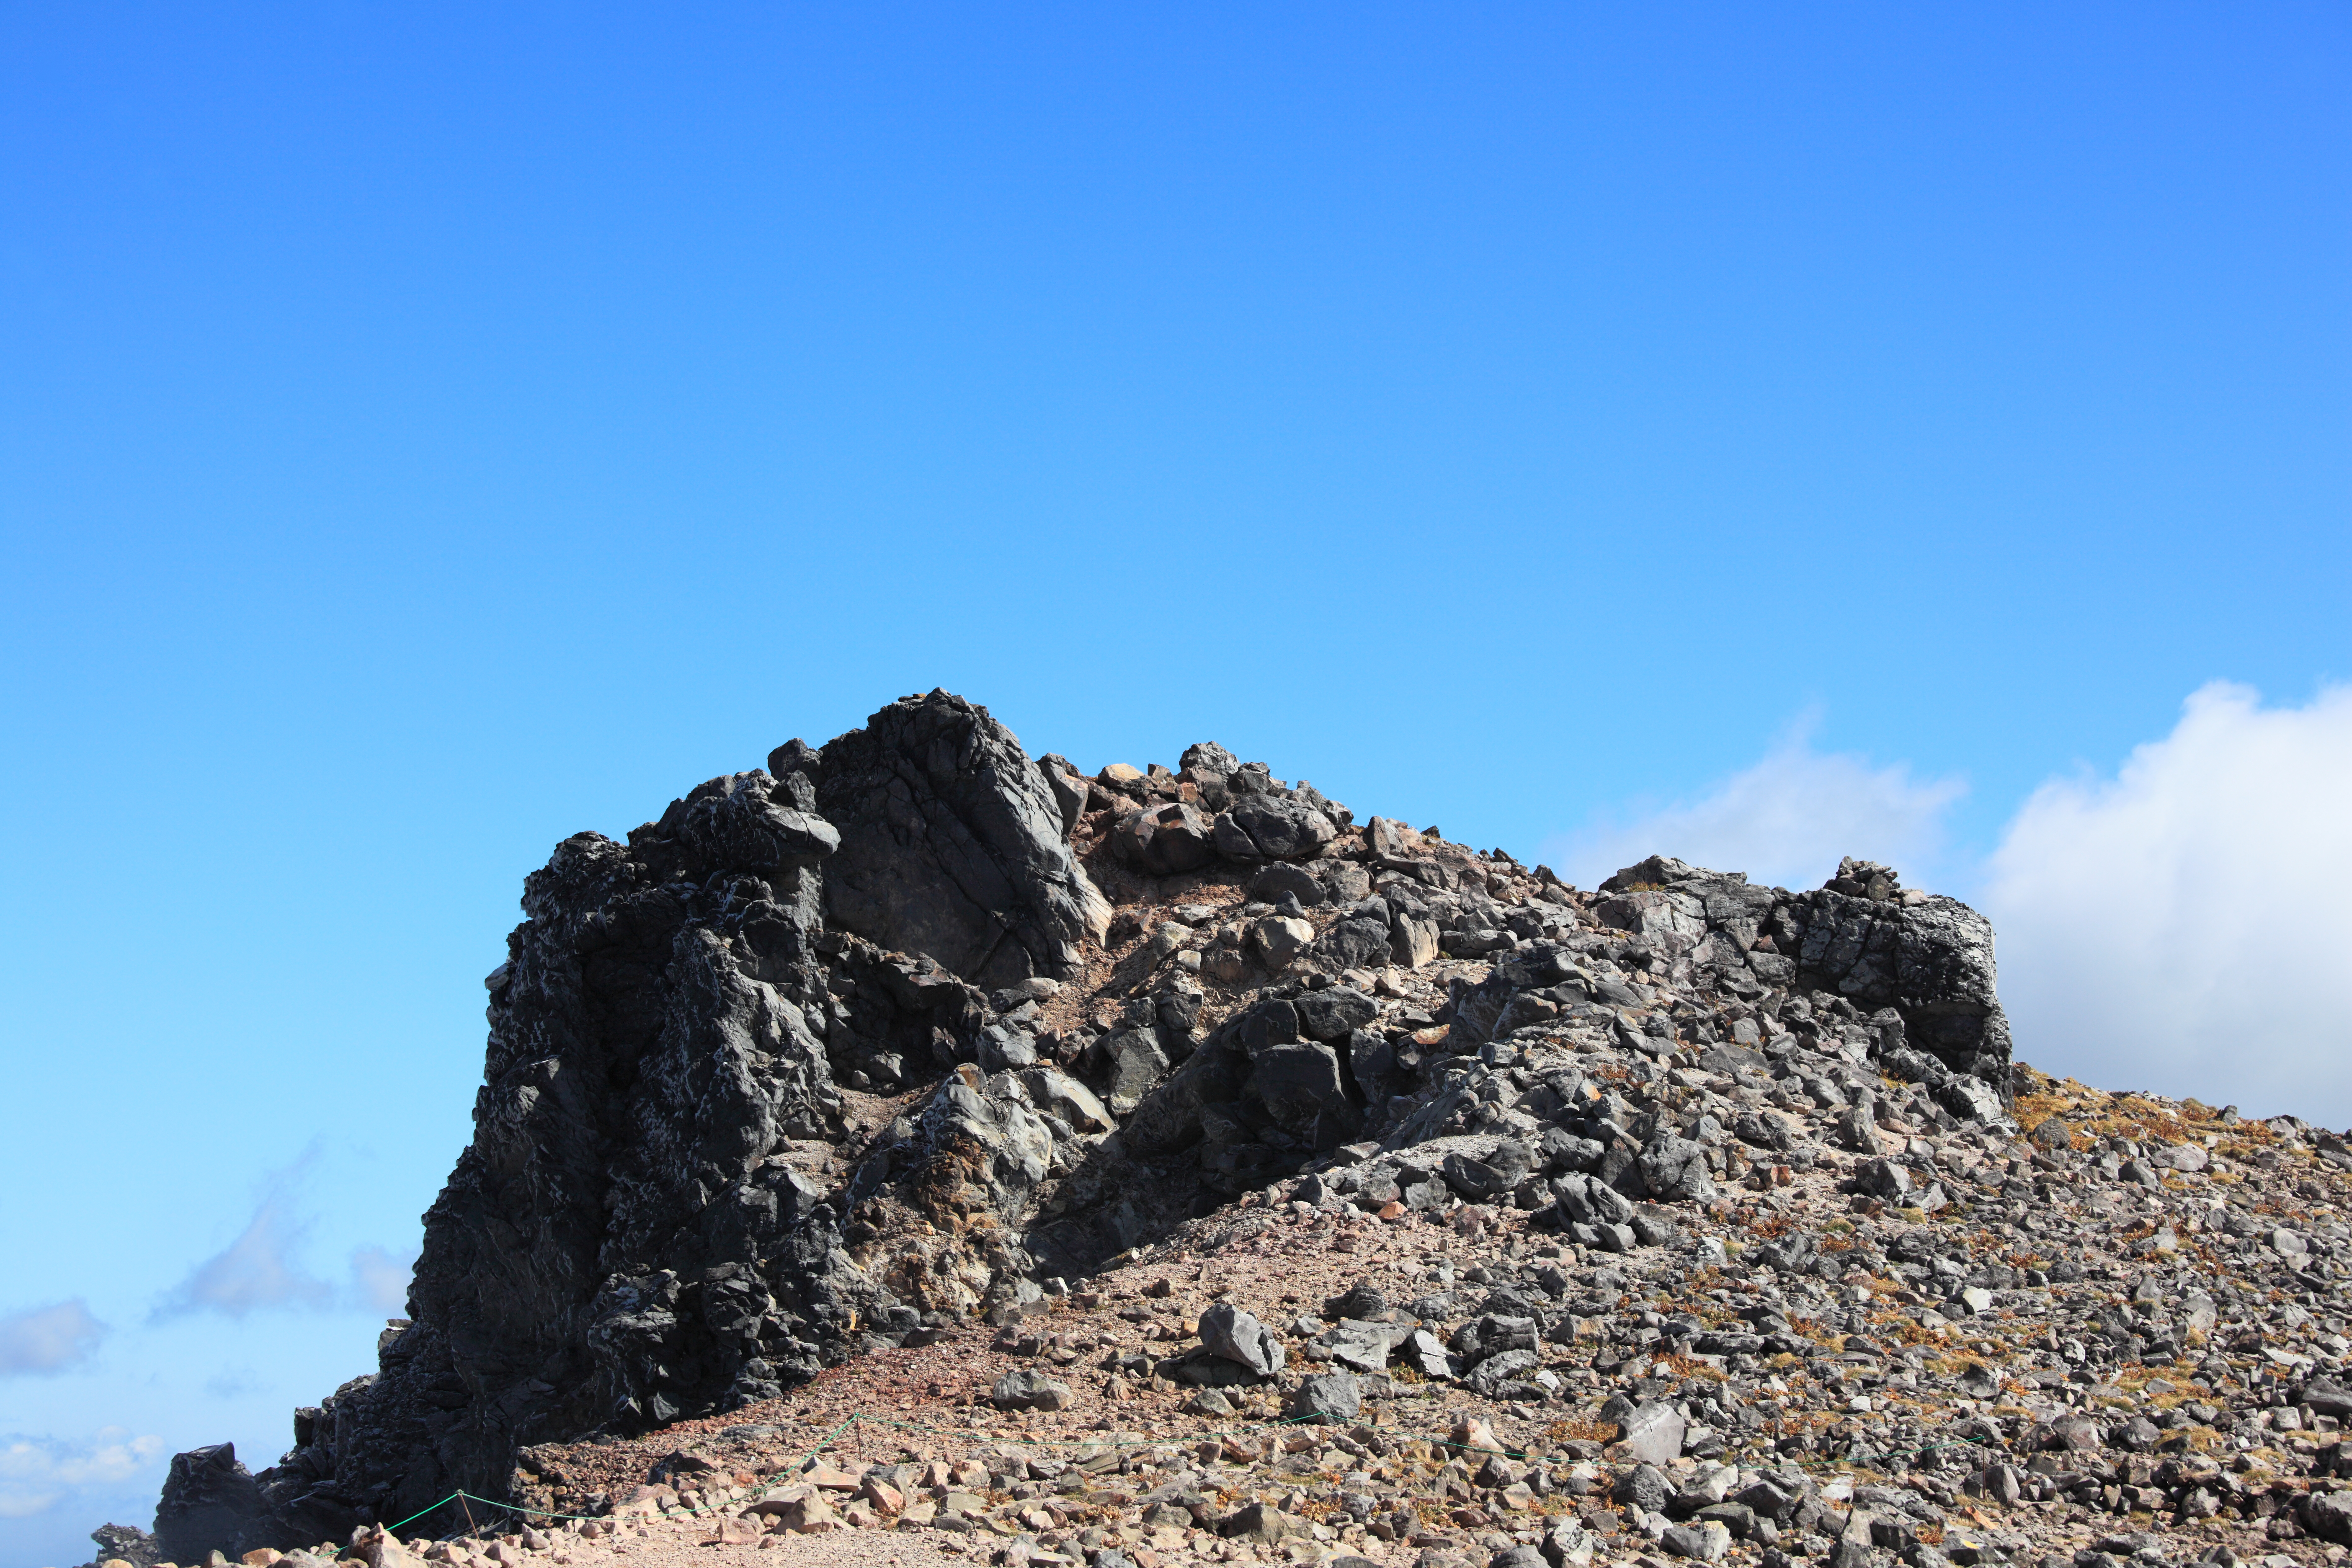
rock, wilderness, walking, mountain, hill, adventure, mountain range, cliff, high, terrain, ridge, summit, rocks, geology, plateau, tochigi, 5d, hires, fell, markii, hi, res, resolution, nasu, chausudake, landform, geographical feature, mountainous landforms